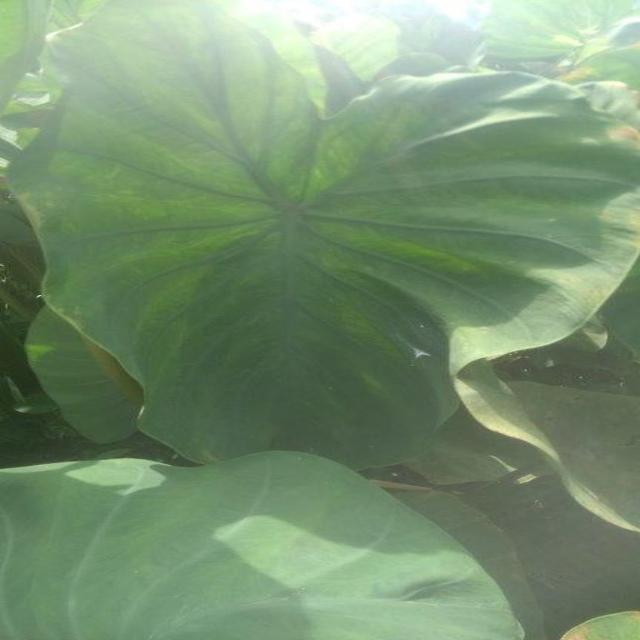
Label: Healthy